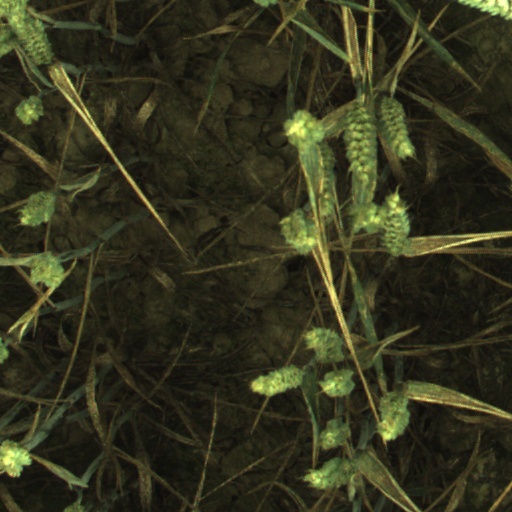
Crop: wheat